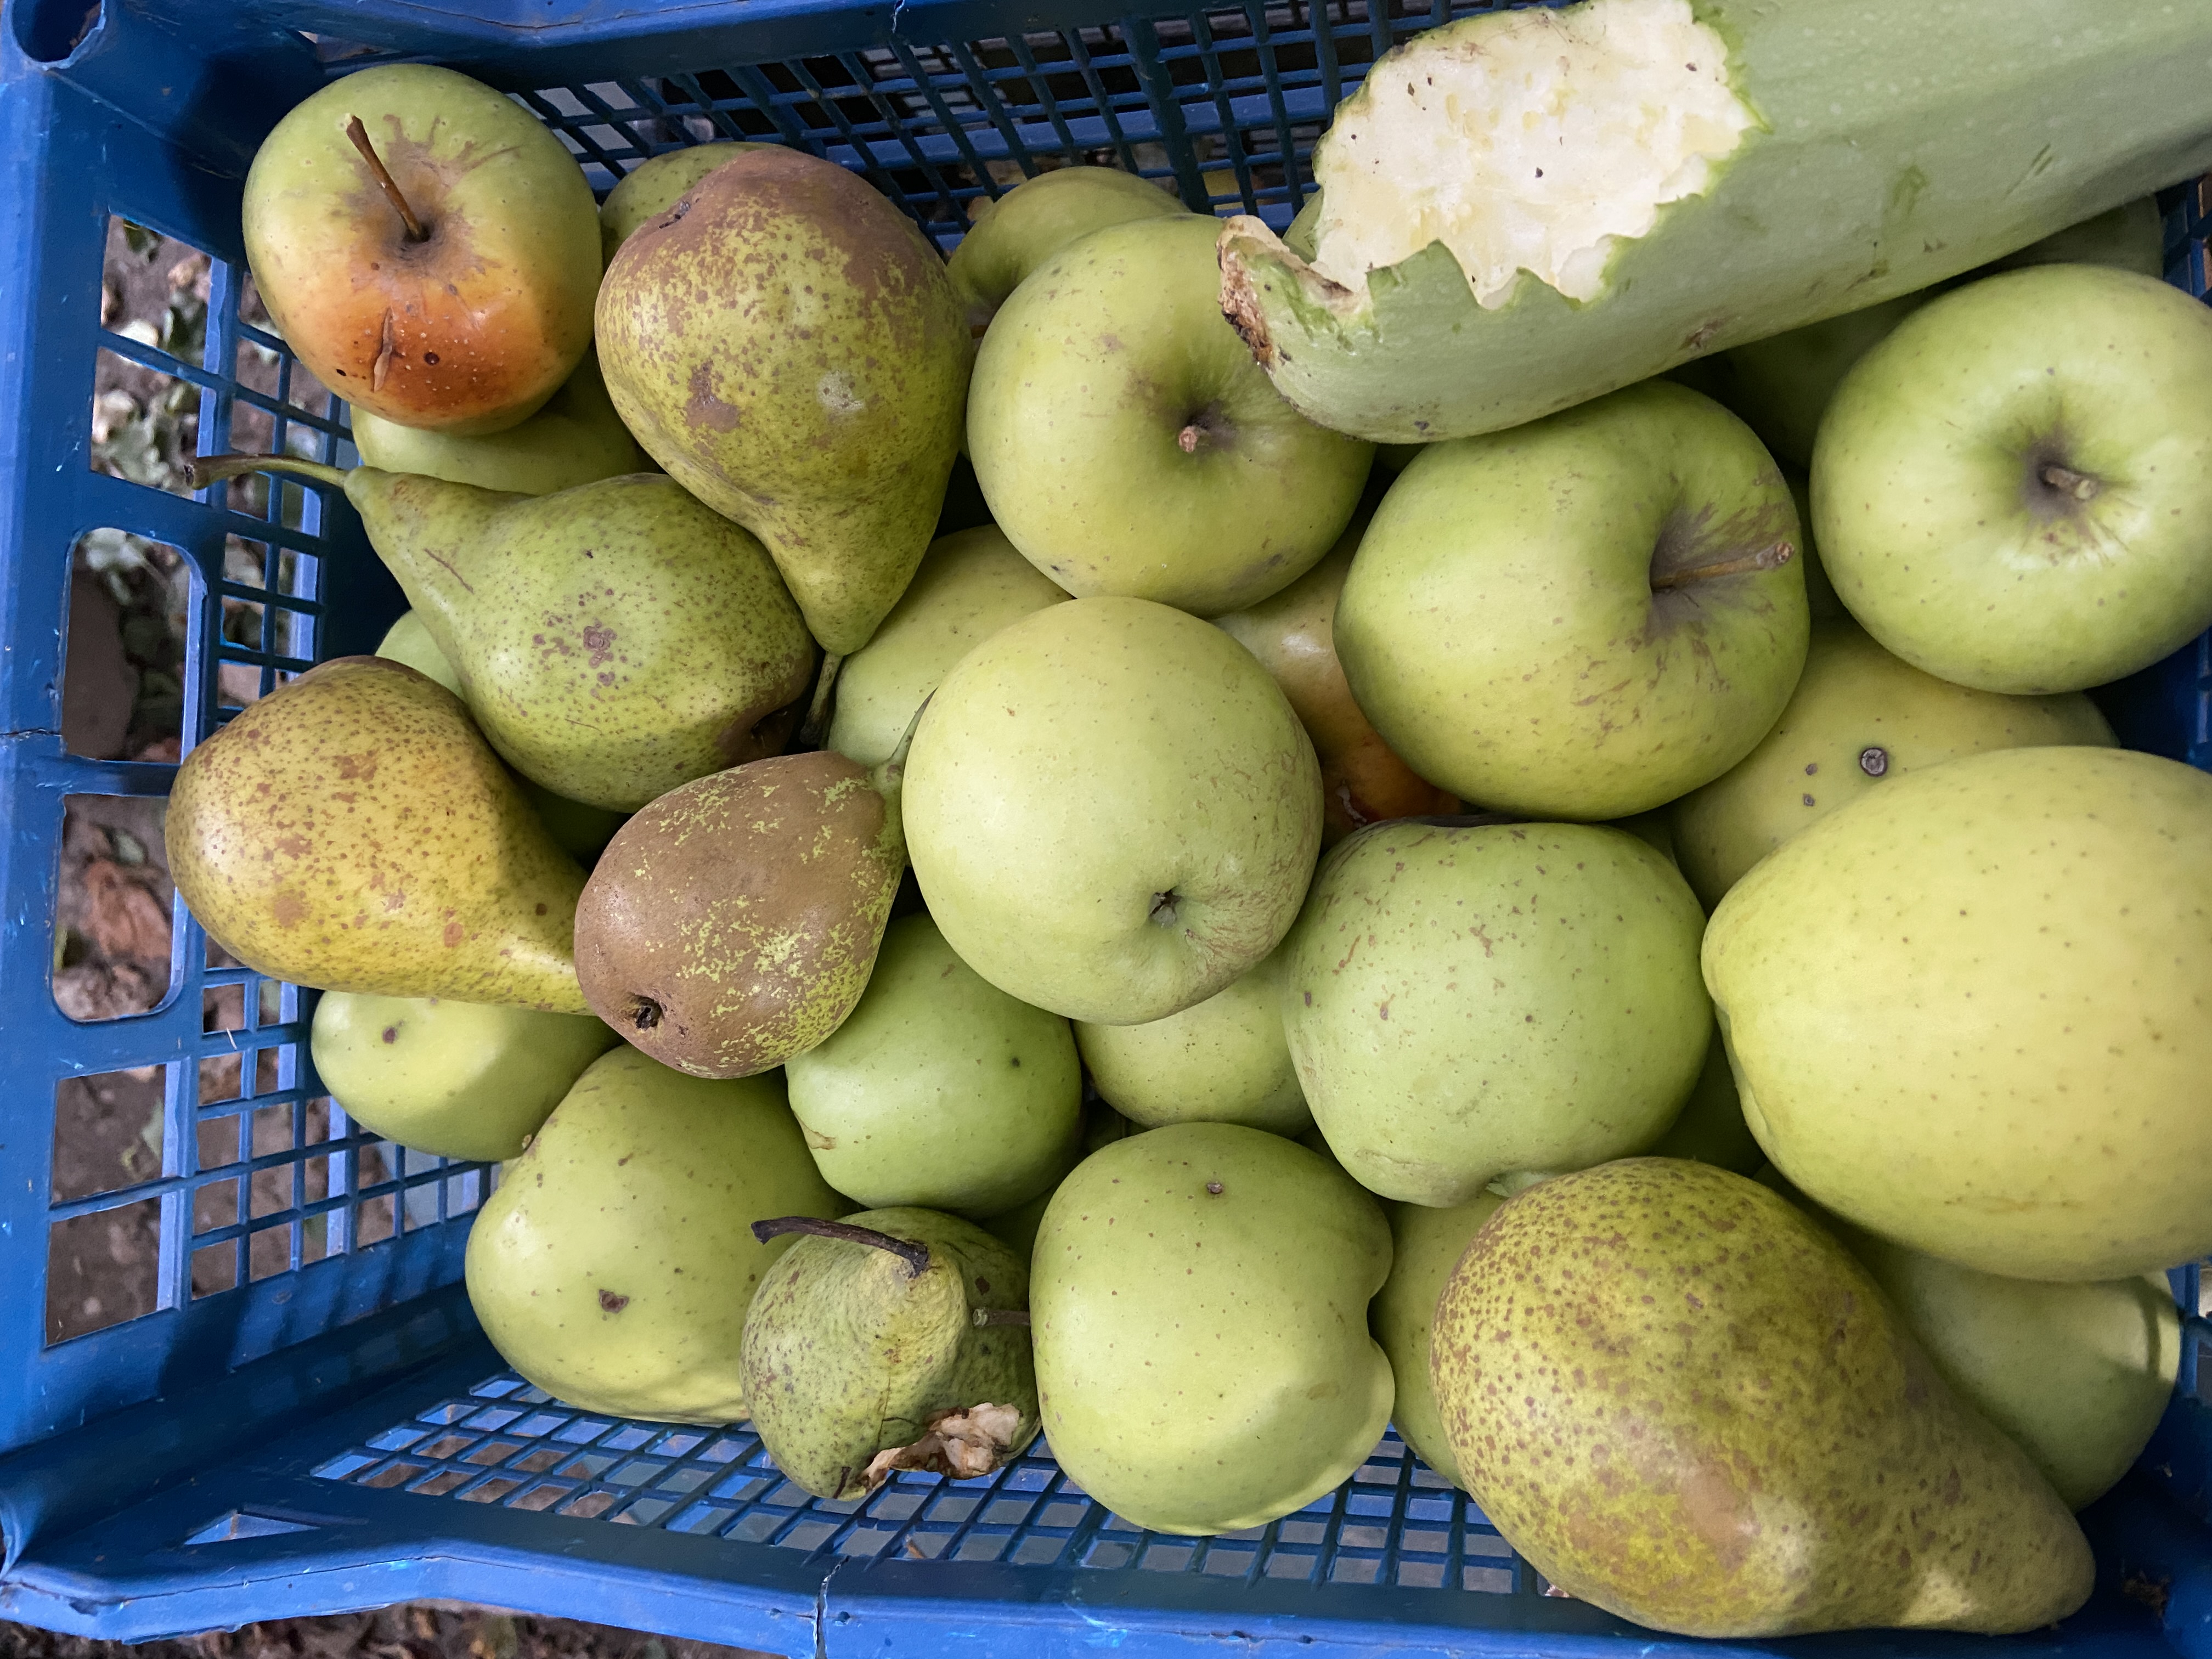
Label: generalcompost